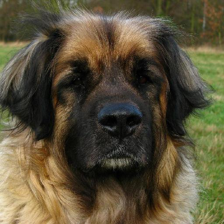
Label: animals